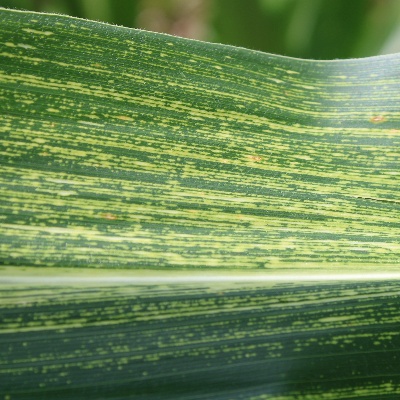
Label: Corn_(Maize)___Maize_Streak_Virus